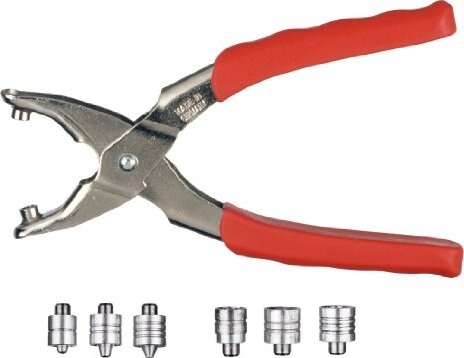
CONNEX - PINZA PER OCCHIELLI - 150MM
CONNEX - PINZA PER OCCHIELLI - 150MM Con inserti intercambiabili per occhielli di tipo A, B e C. Lunghezza: 150 mm. Prodotta in Germania.
Brand: Stockdoc - Terni
Category: Health & Beauty > Personal Care > Vision Care > Eyewear Accessories